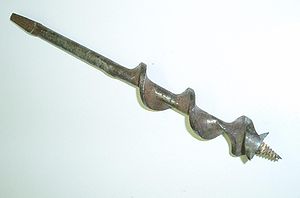
Bor (redskab) / Bortyper
Sneglebor
Et bor er et spåntagende redskab til at lave boringer med. Boret forsynes ofte med en udvendig spiralgang eller anden mekanisme til at transportere borespånerne væk med; udsugning eller skylning.